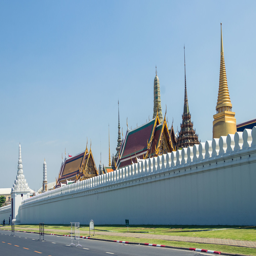
a city and temple of artwork will reopen to the public